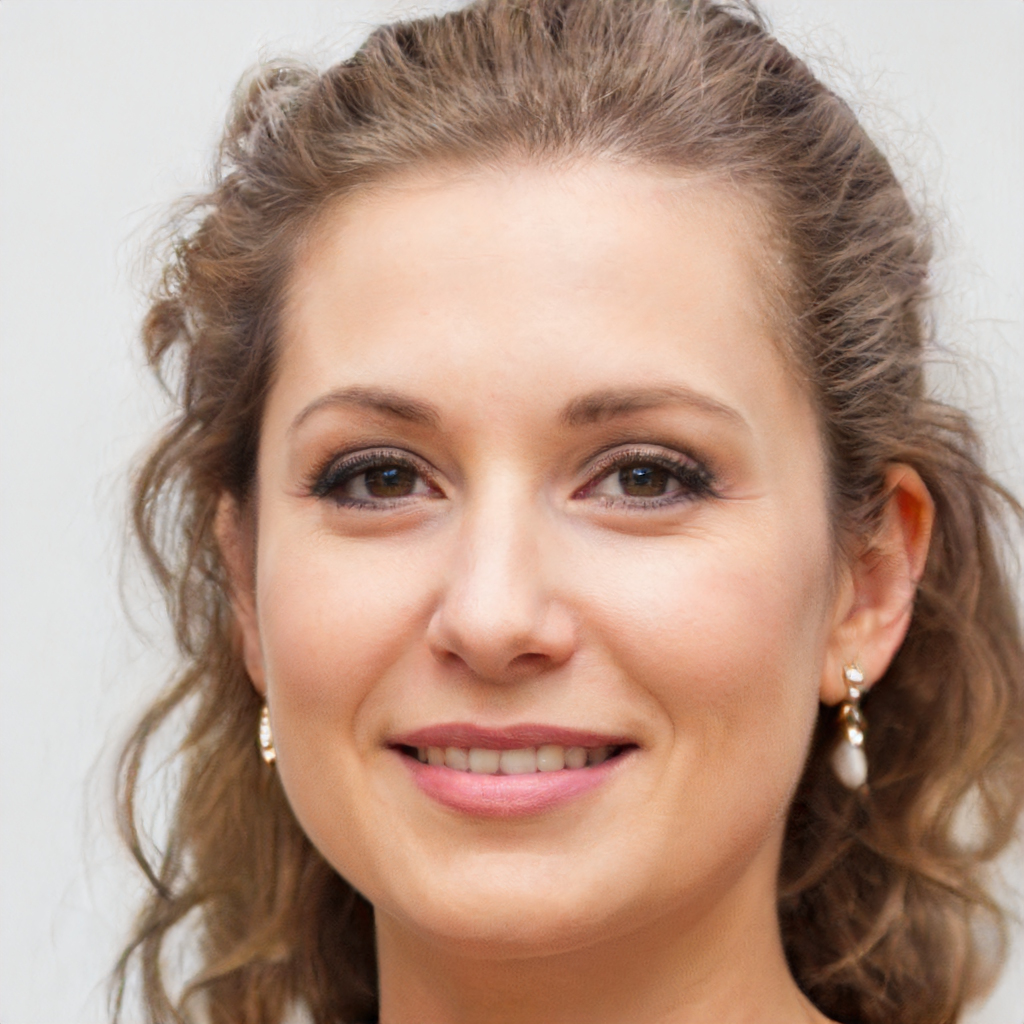
Gender: Female